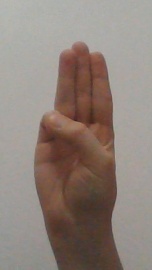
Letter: thaa